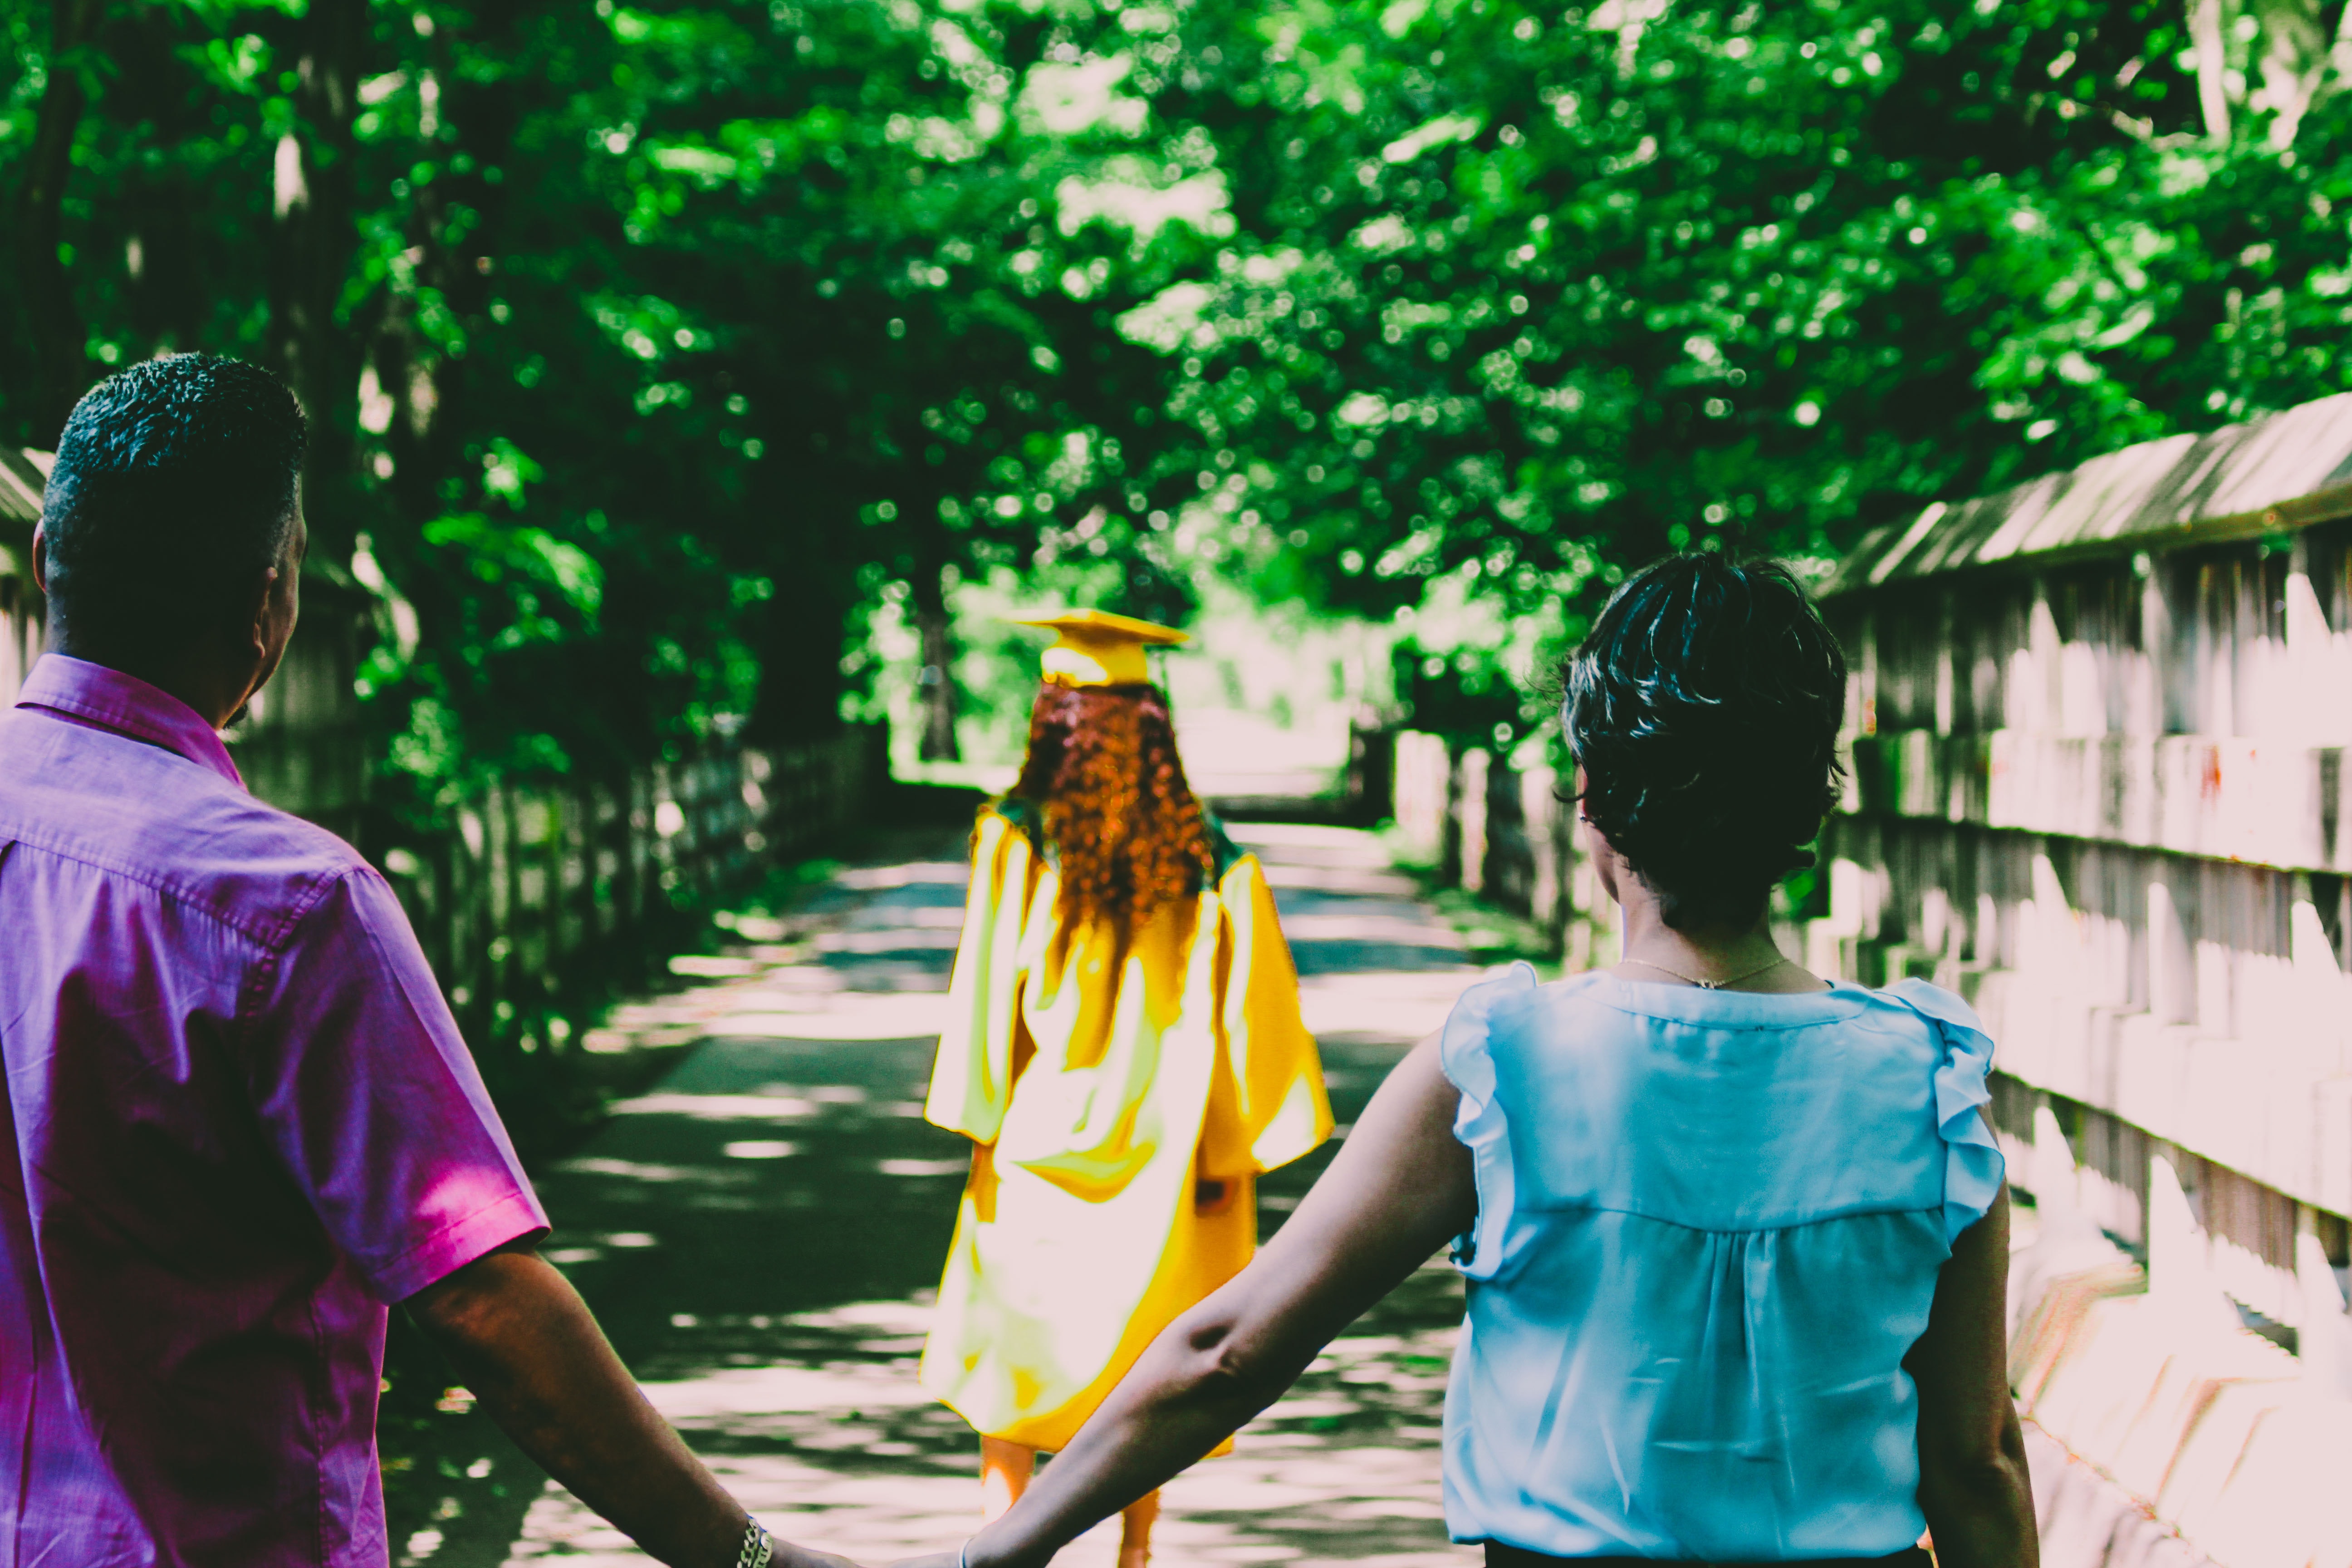
People in nature, green, photograph, yellow, tree, youth, snapshot, friendship, pink, adaptation, community, fun, leisure, sunlight, leaf, summer, photography, plant, walking, happy, child, recreation, vacation, Tints and shades, style, gesture, tourism, street, play, forest